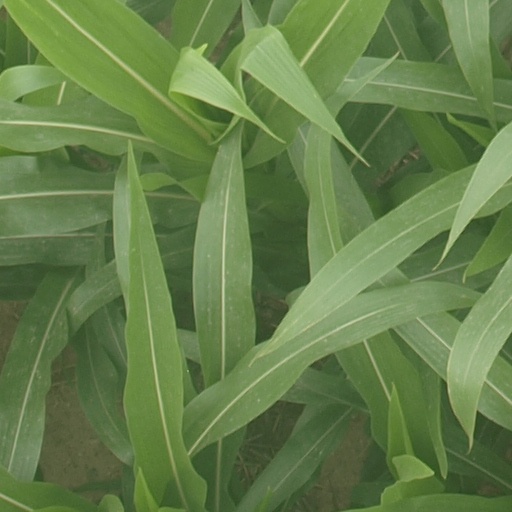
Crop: maize; corn